Irish Red and White Setter

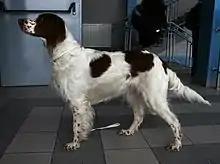
An Irish Red and White Setter showing the islands of colour in the coat.

The Irish Red and White Setter should have an aristocratic, well proportioned, balanced appearance yet still be strong and powerful without lumber or coarseness. It does not have the racy appearance of its solid red-coloured cousin, as the Red and White Setter is heavier in body, has a broader head and the peak at the back of his skull is less peaked. They are athletic, keen and intelligent.